Hudson River

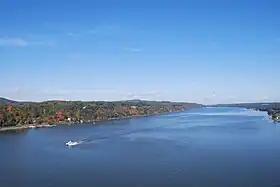
The river from Poughkeepsie, looking north.

South of the Federal Dam, the Hudson River begins to widen considerably. The river enters the Hudson Valley, flowing between the cities of Albany on the west bank and Rensselaer on the east bank. Interstate 90 crosses the Hudson into Albany at this point in the river. The Hudson then leaves the Capital District, forming the boundary between Greene and Columbia Counties. It then meets its confluence with Schodack Creek, widening considerably at this point. After flowing by Hudson, the river forms the boundary between Ulster and Columbia Counties and Ulster and Dutchess Counties, passing Germantown and Kingston.